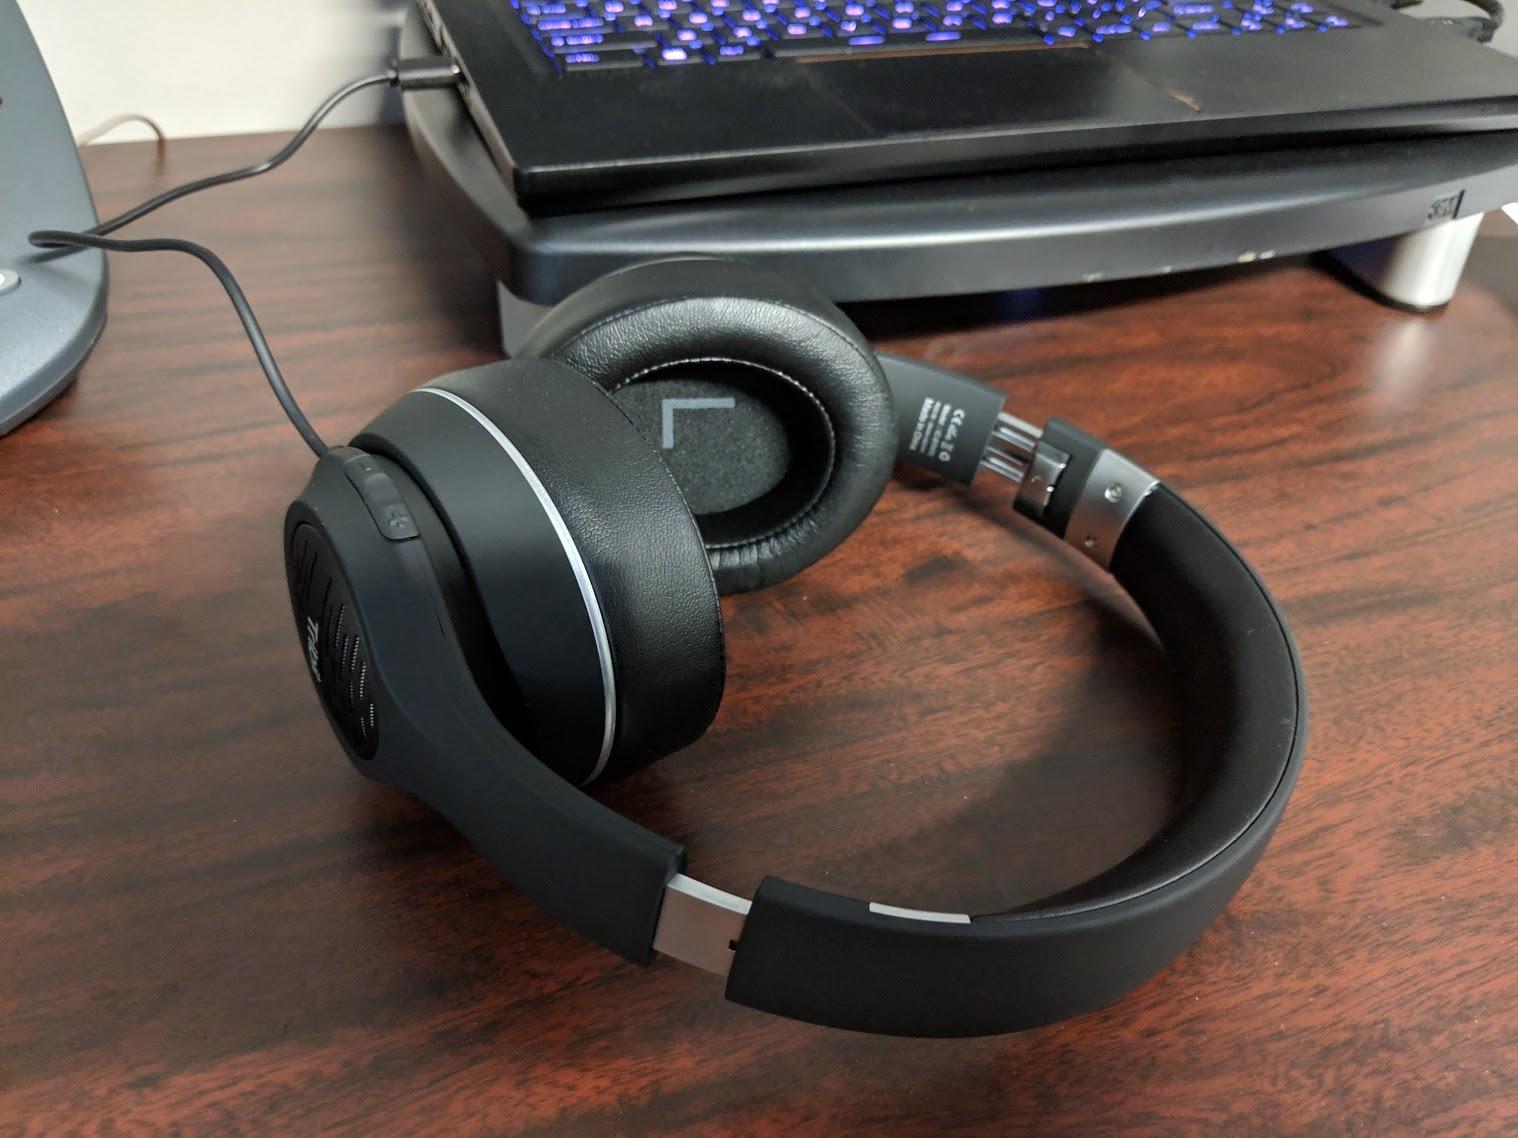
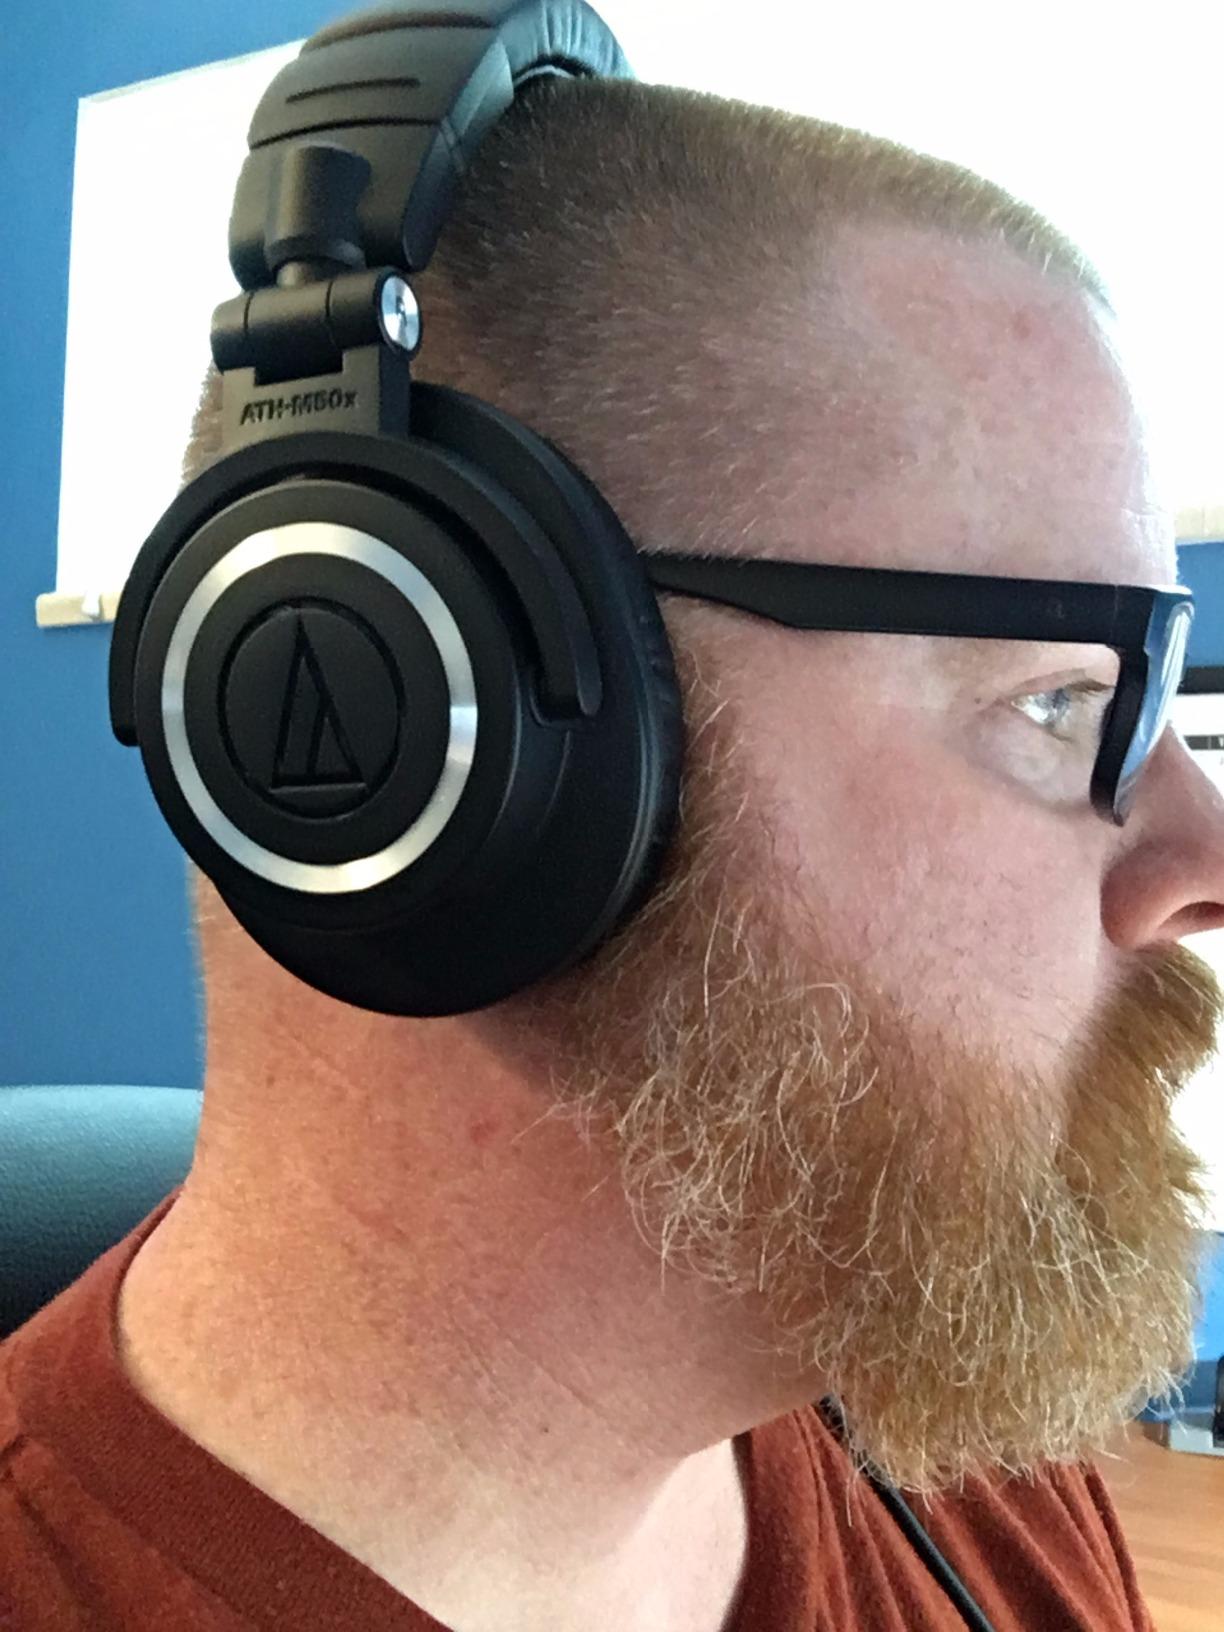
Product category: headphones
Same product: no